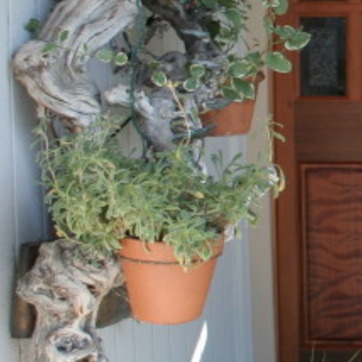
Material: foliage